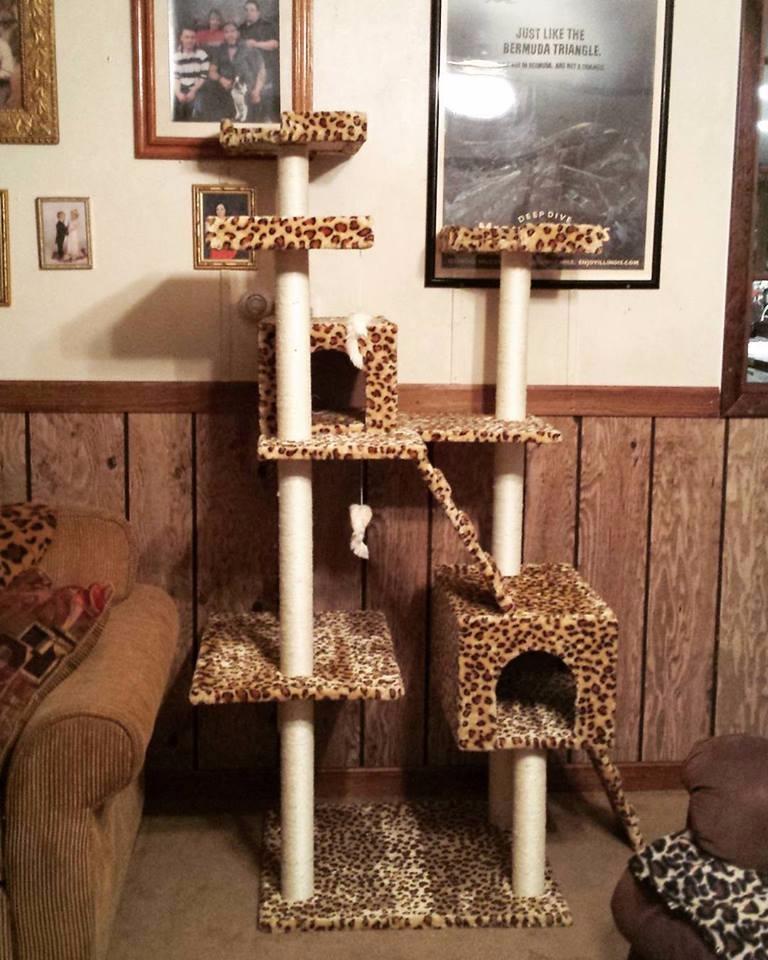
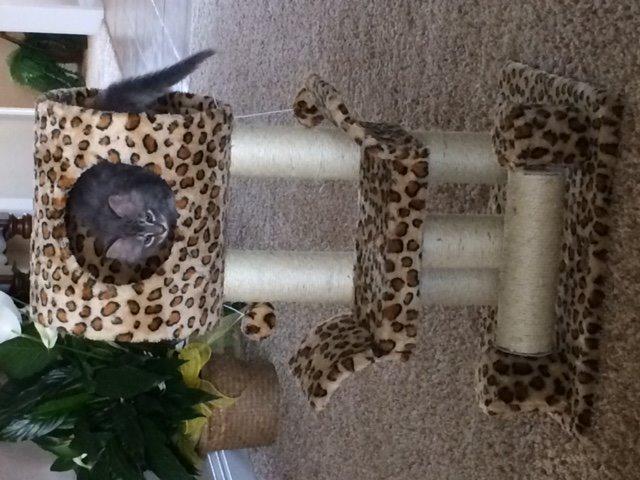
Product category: items_cat tree
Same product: no